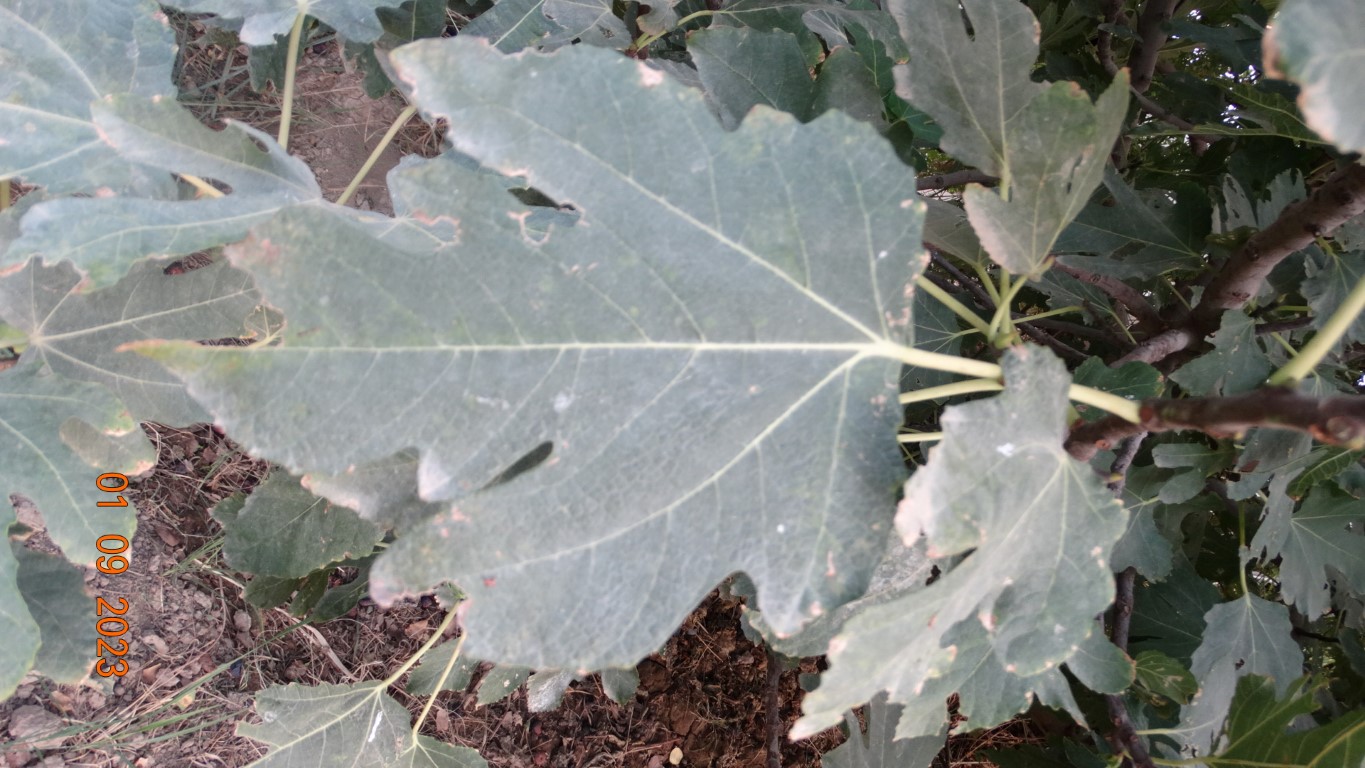
Label: infected